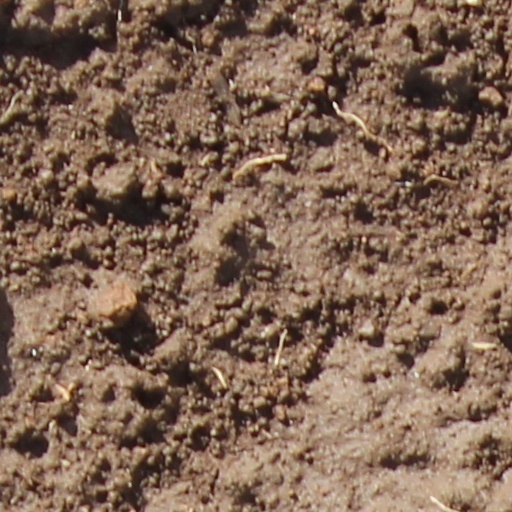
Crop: wheat